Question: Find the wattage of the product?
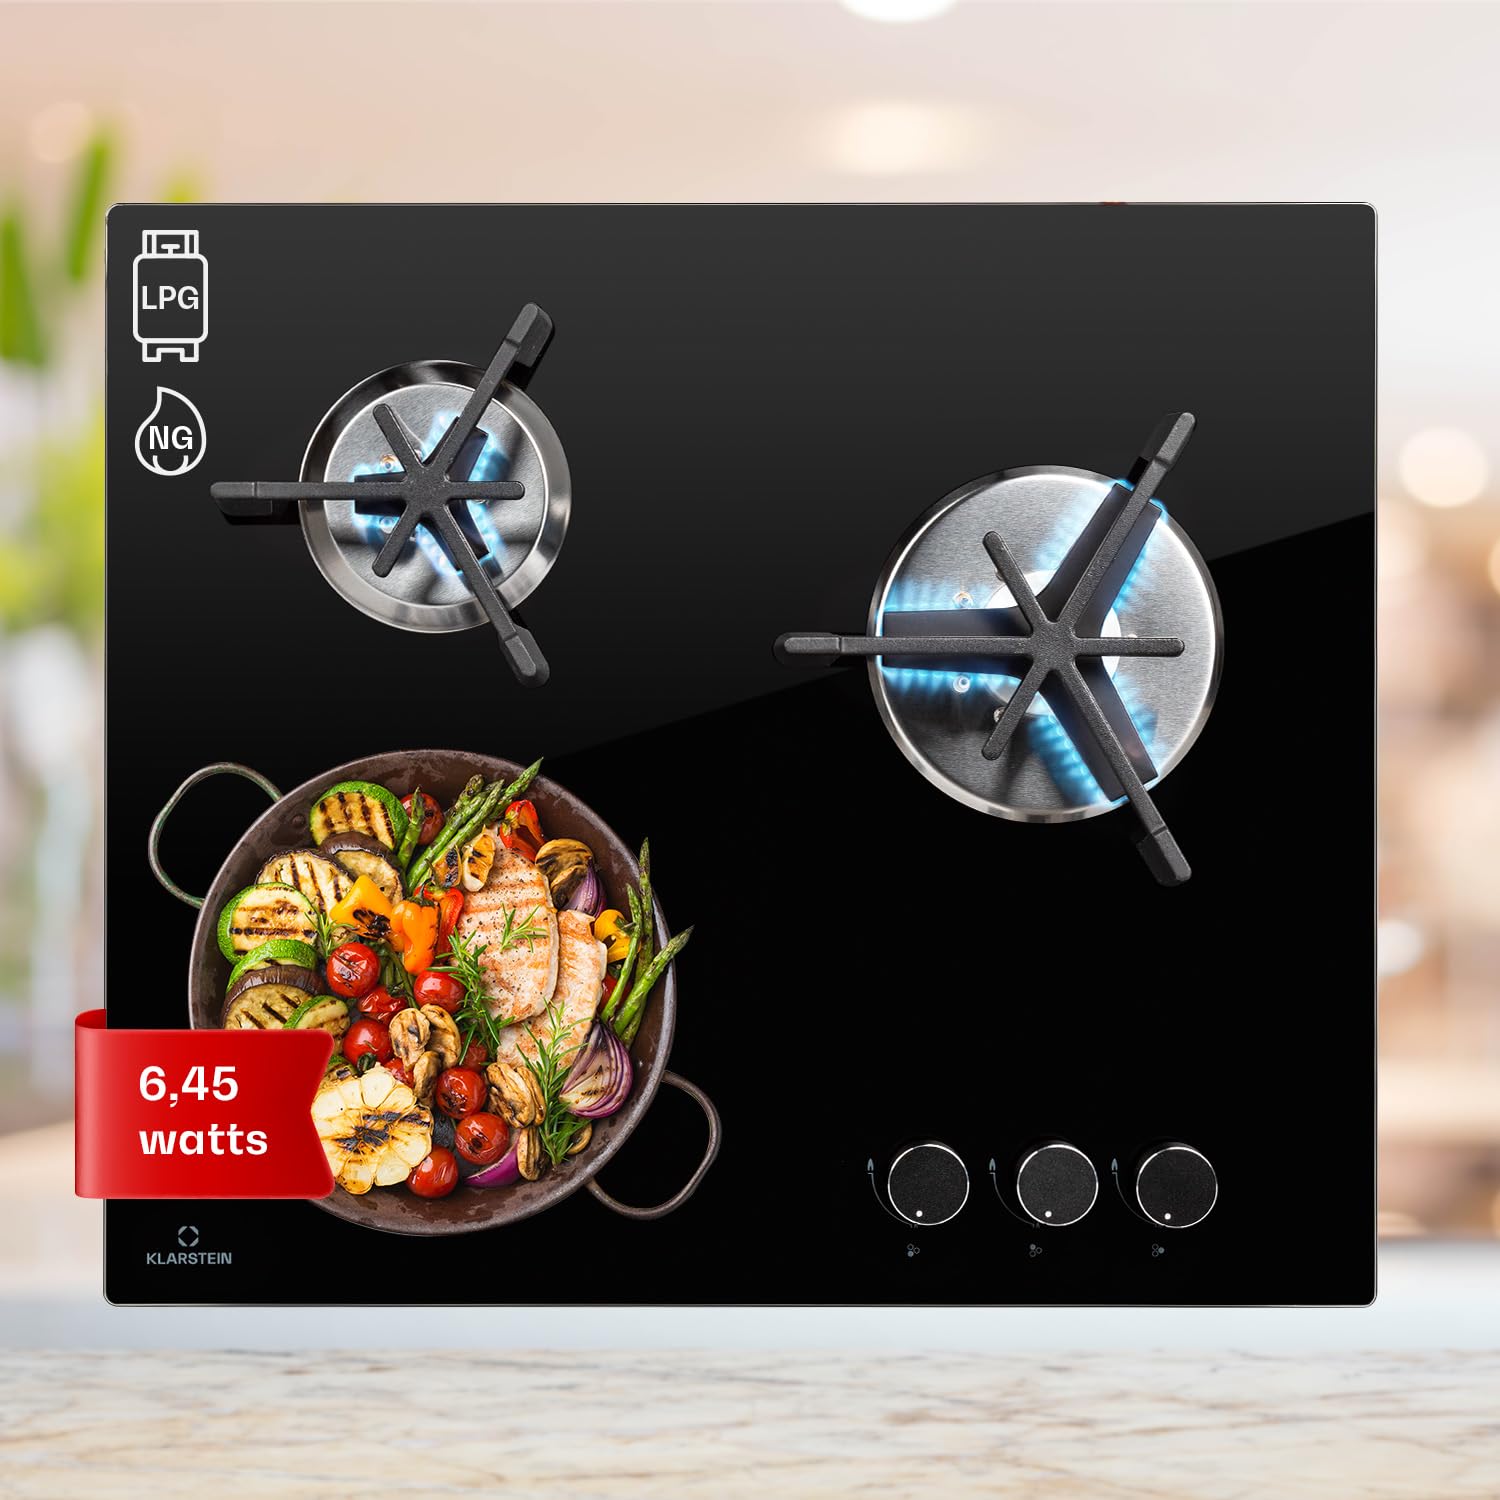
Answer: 6.45 watt